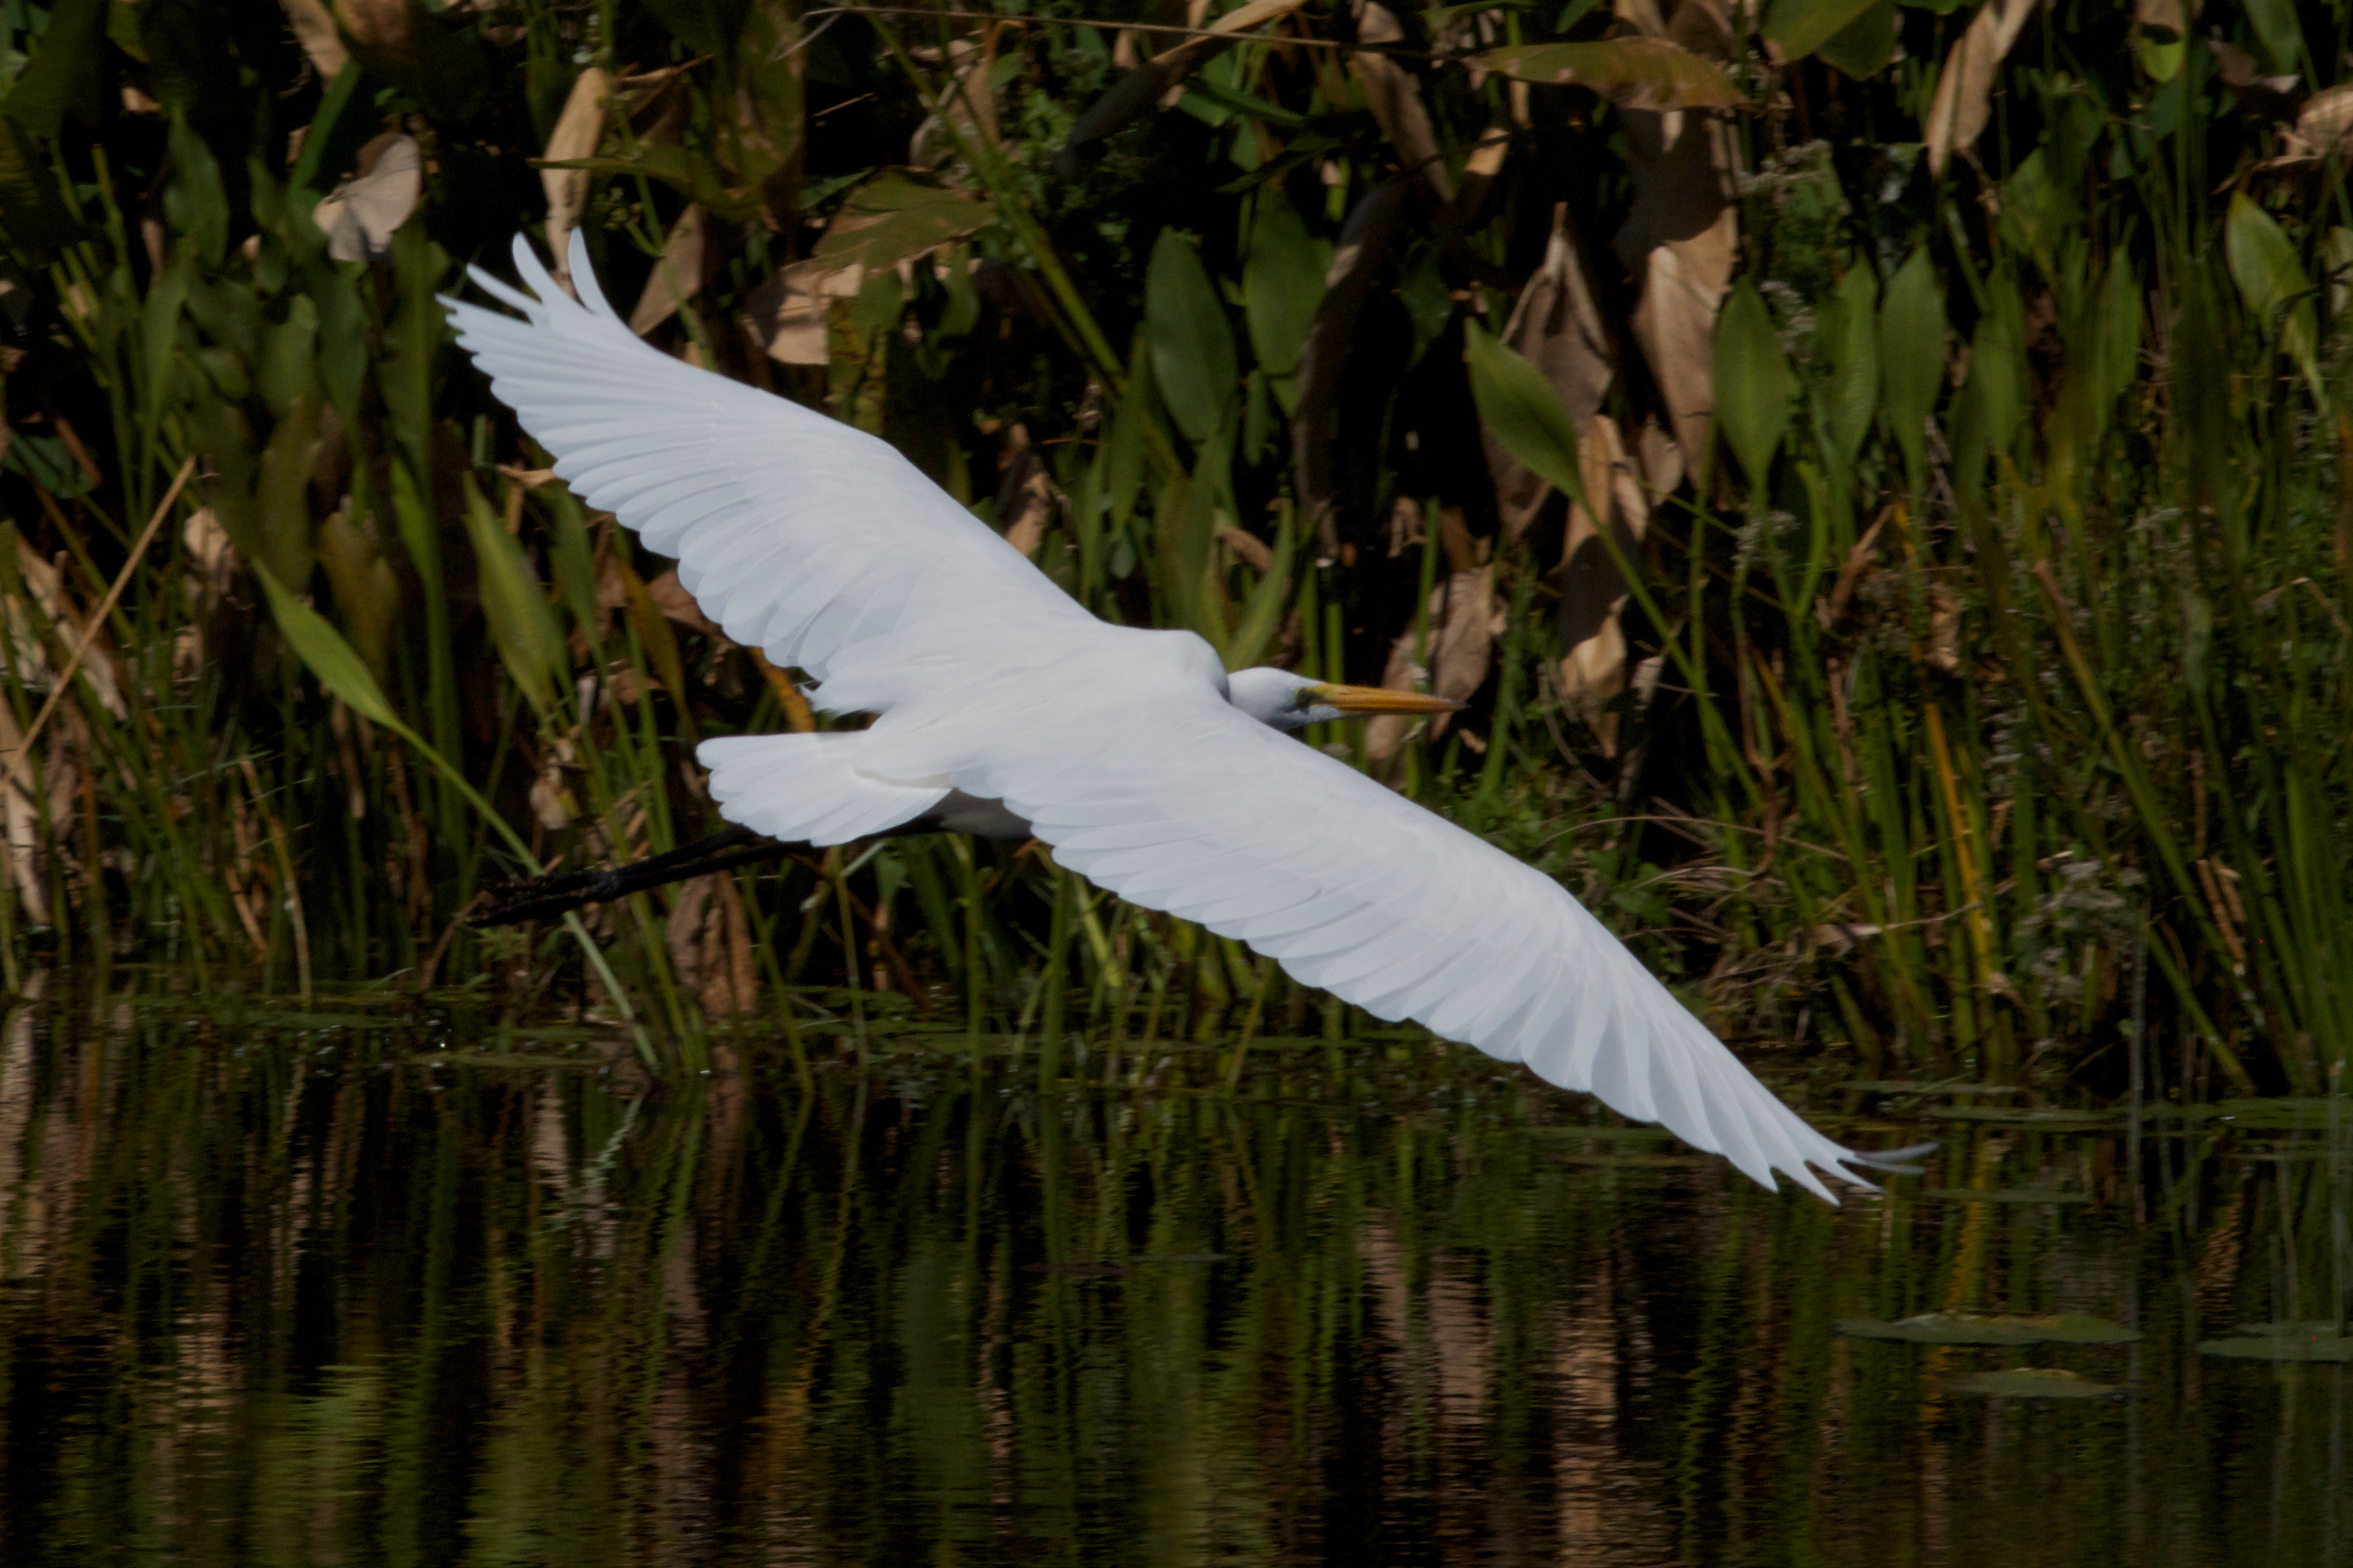
nature, bird, wing, wildlife, fauna, wetland, vertebrate, egret, heron, odyssey, hurleylounge, pelecaniformes, great egret